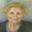
Label: woman